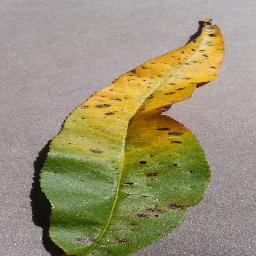
Label: Peach___Bacterial_spot